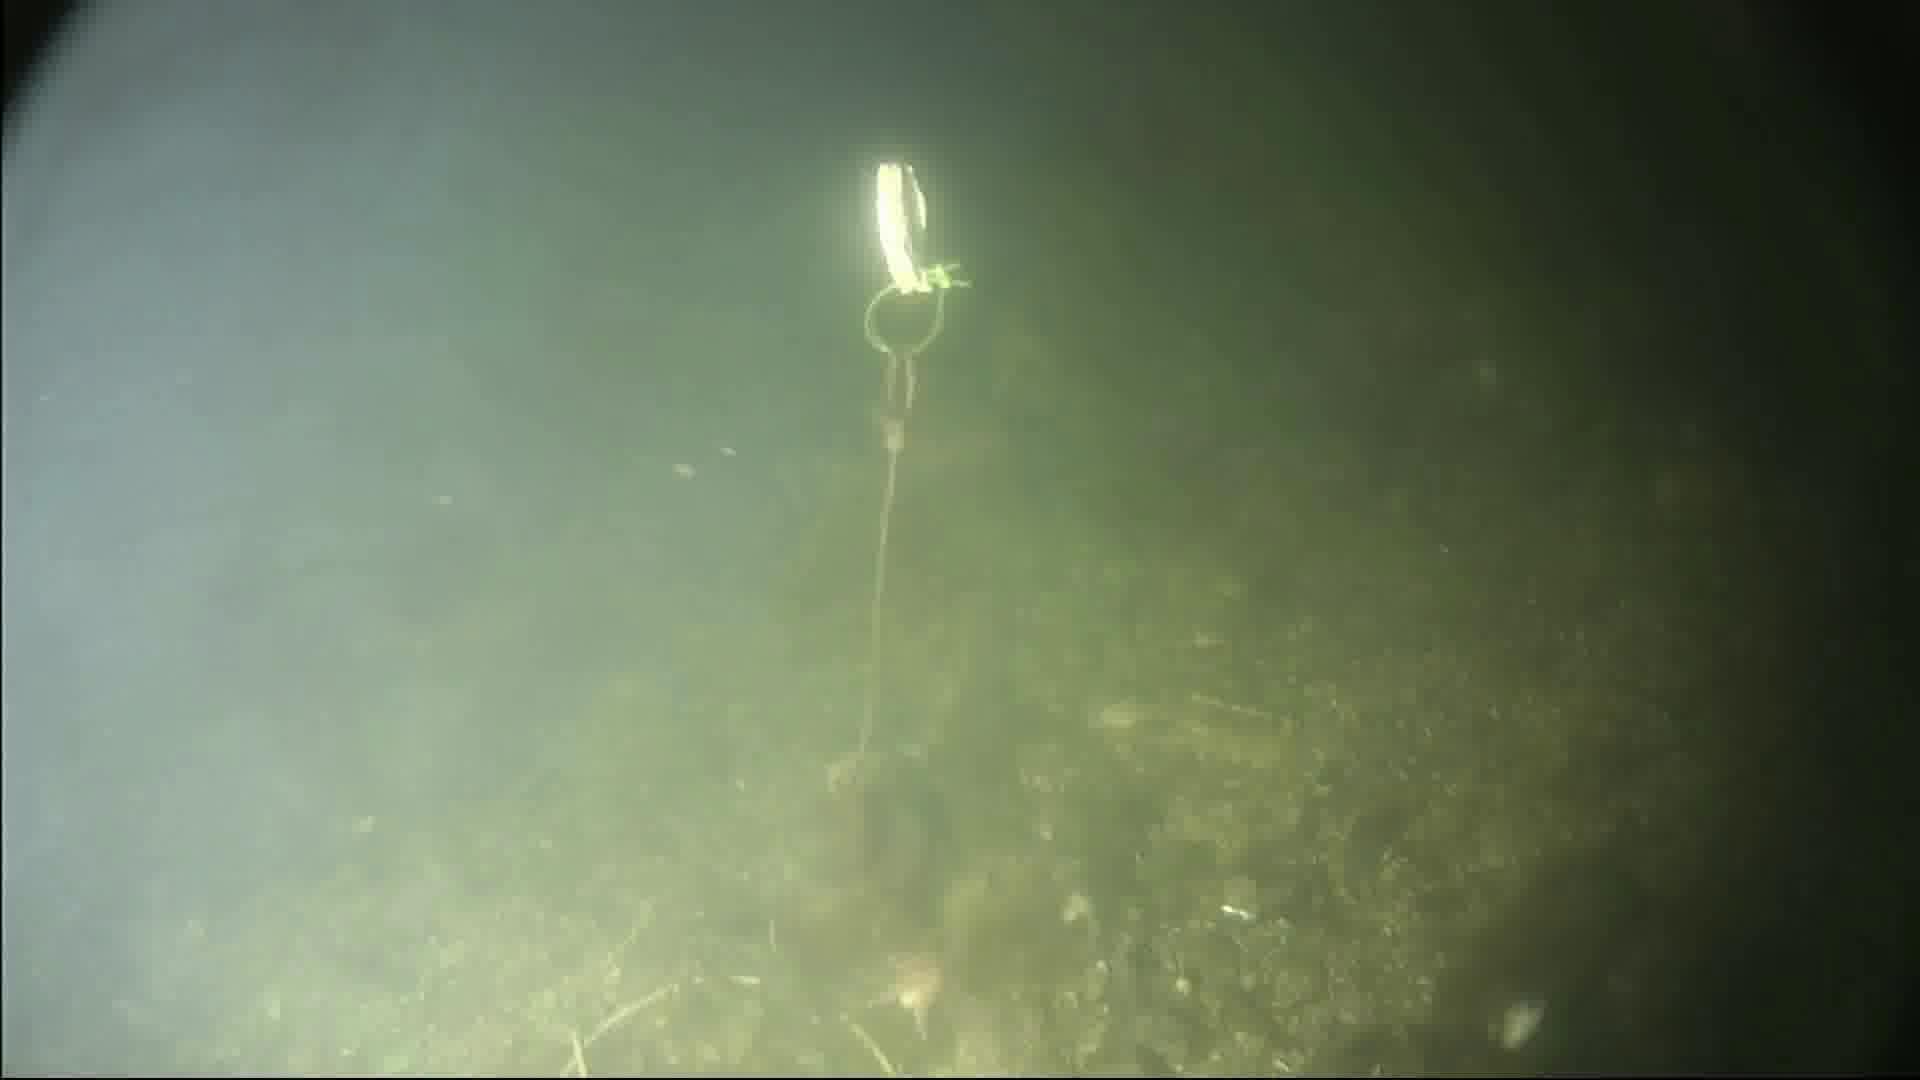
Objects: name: starfish